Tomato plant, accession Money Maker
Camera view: bottom (45 deg); turntable rotation: 180 degrees
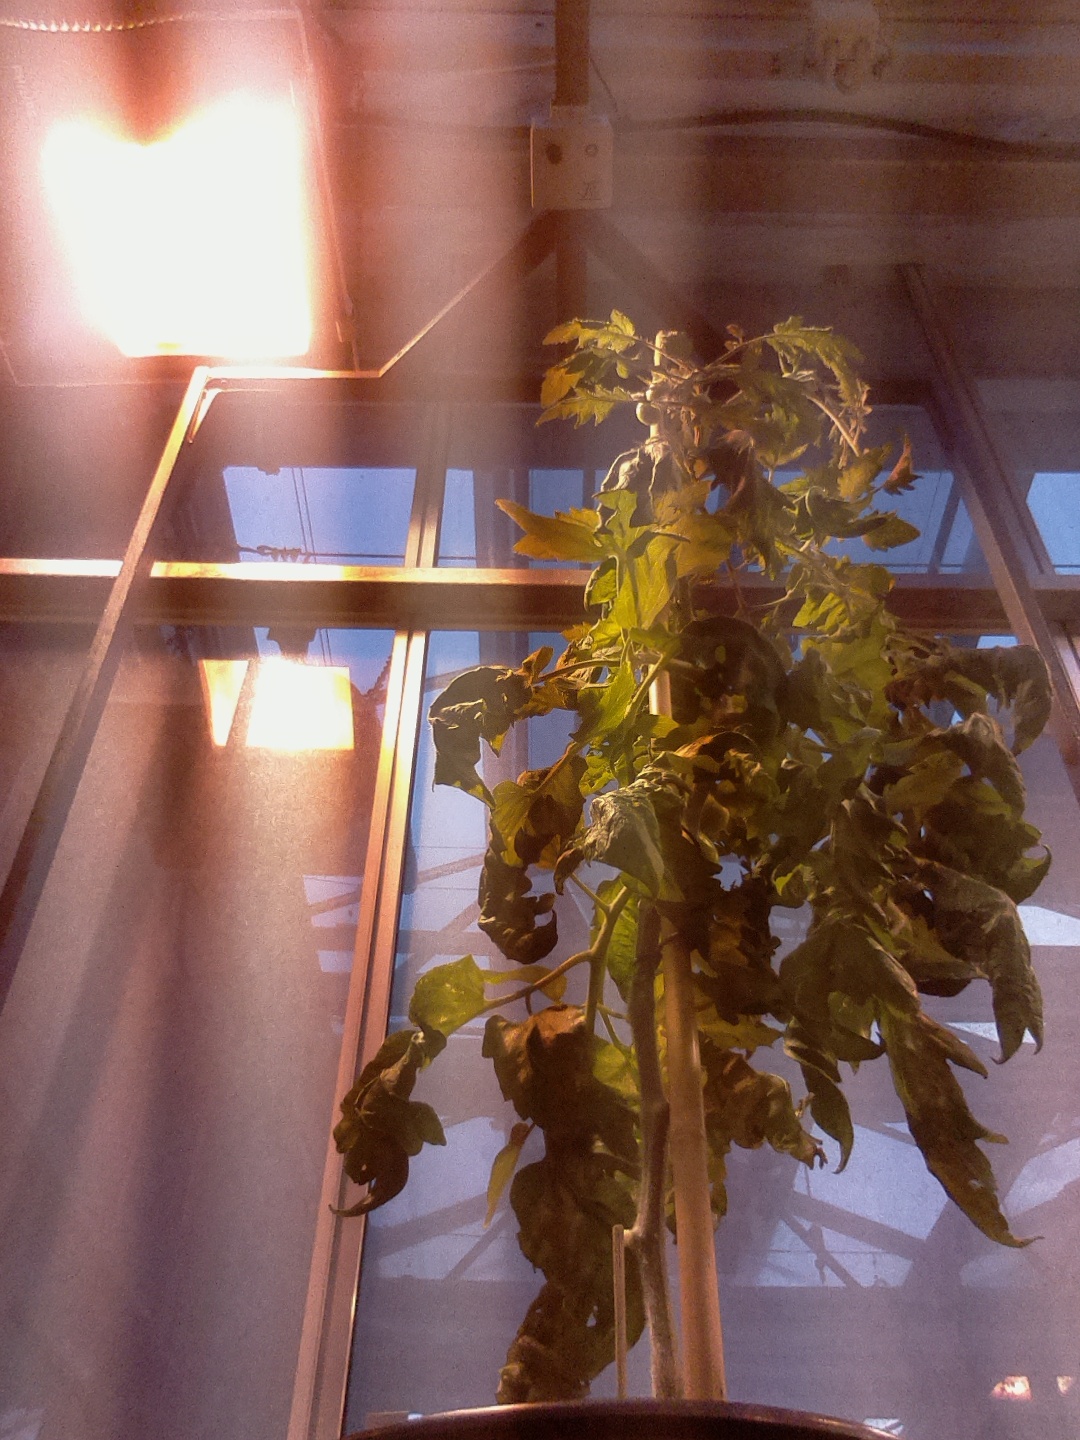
BBCH growth stage 76: 60%-70% of final fruit size